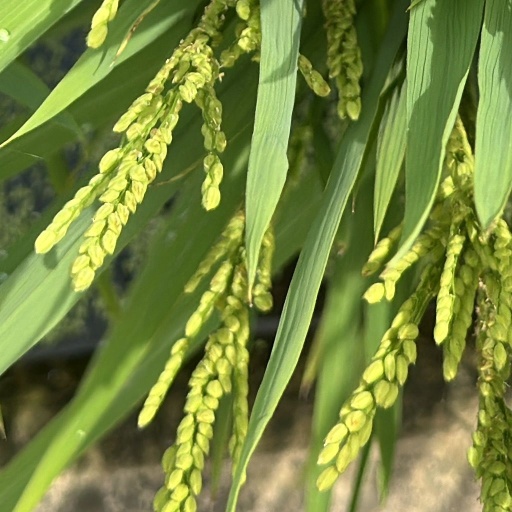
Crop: rice